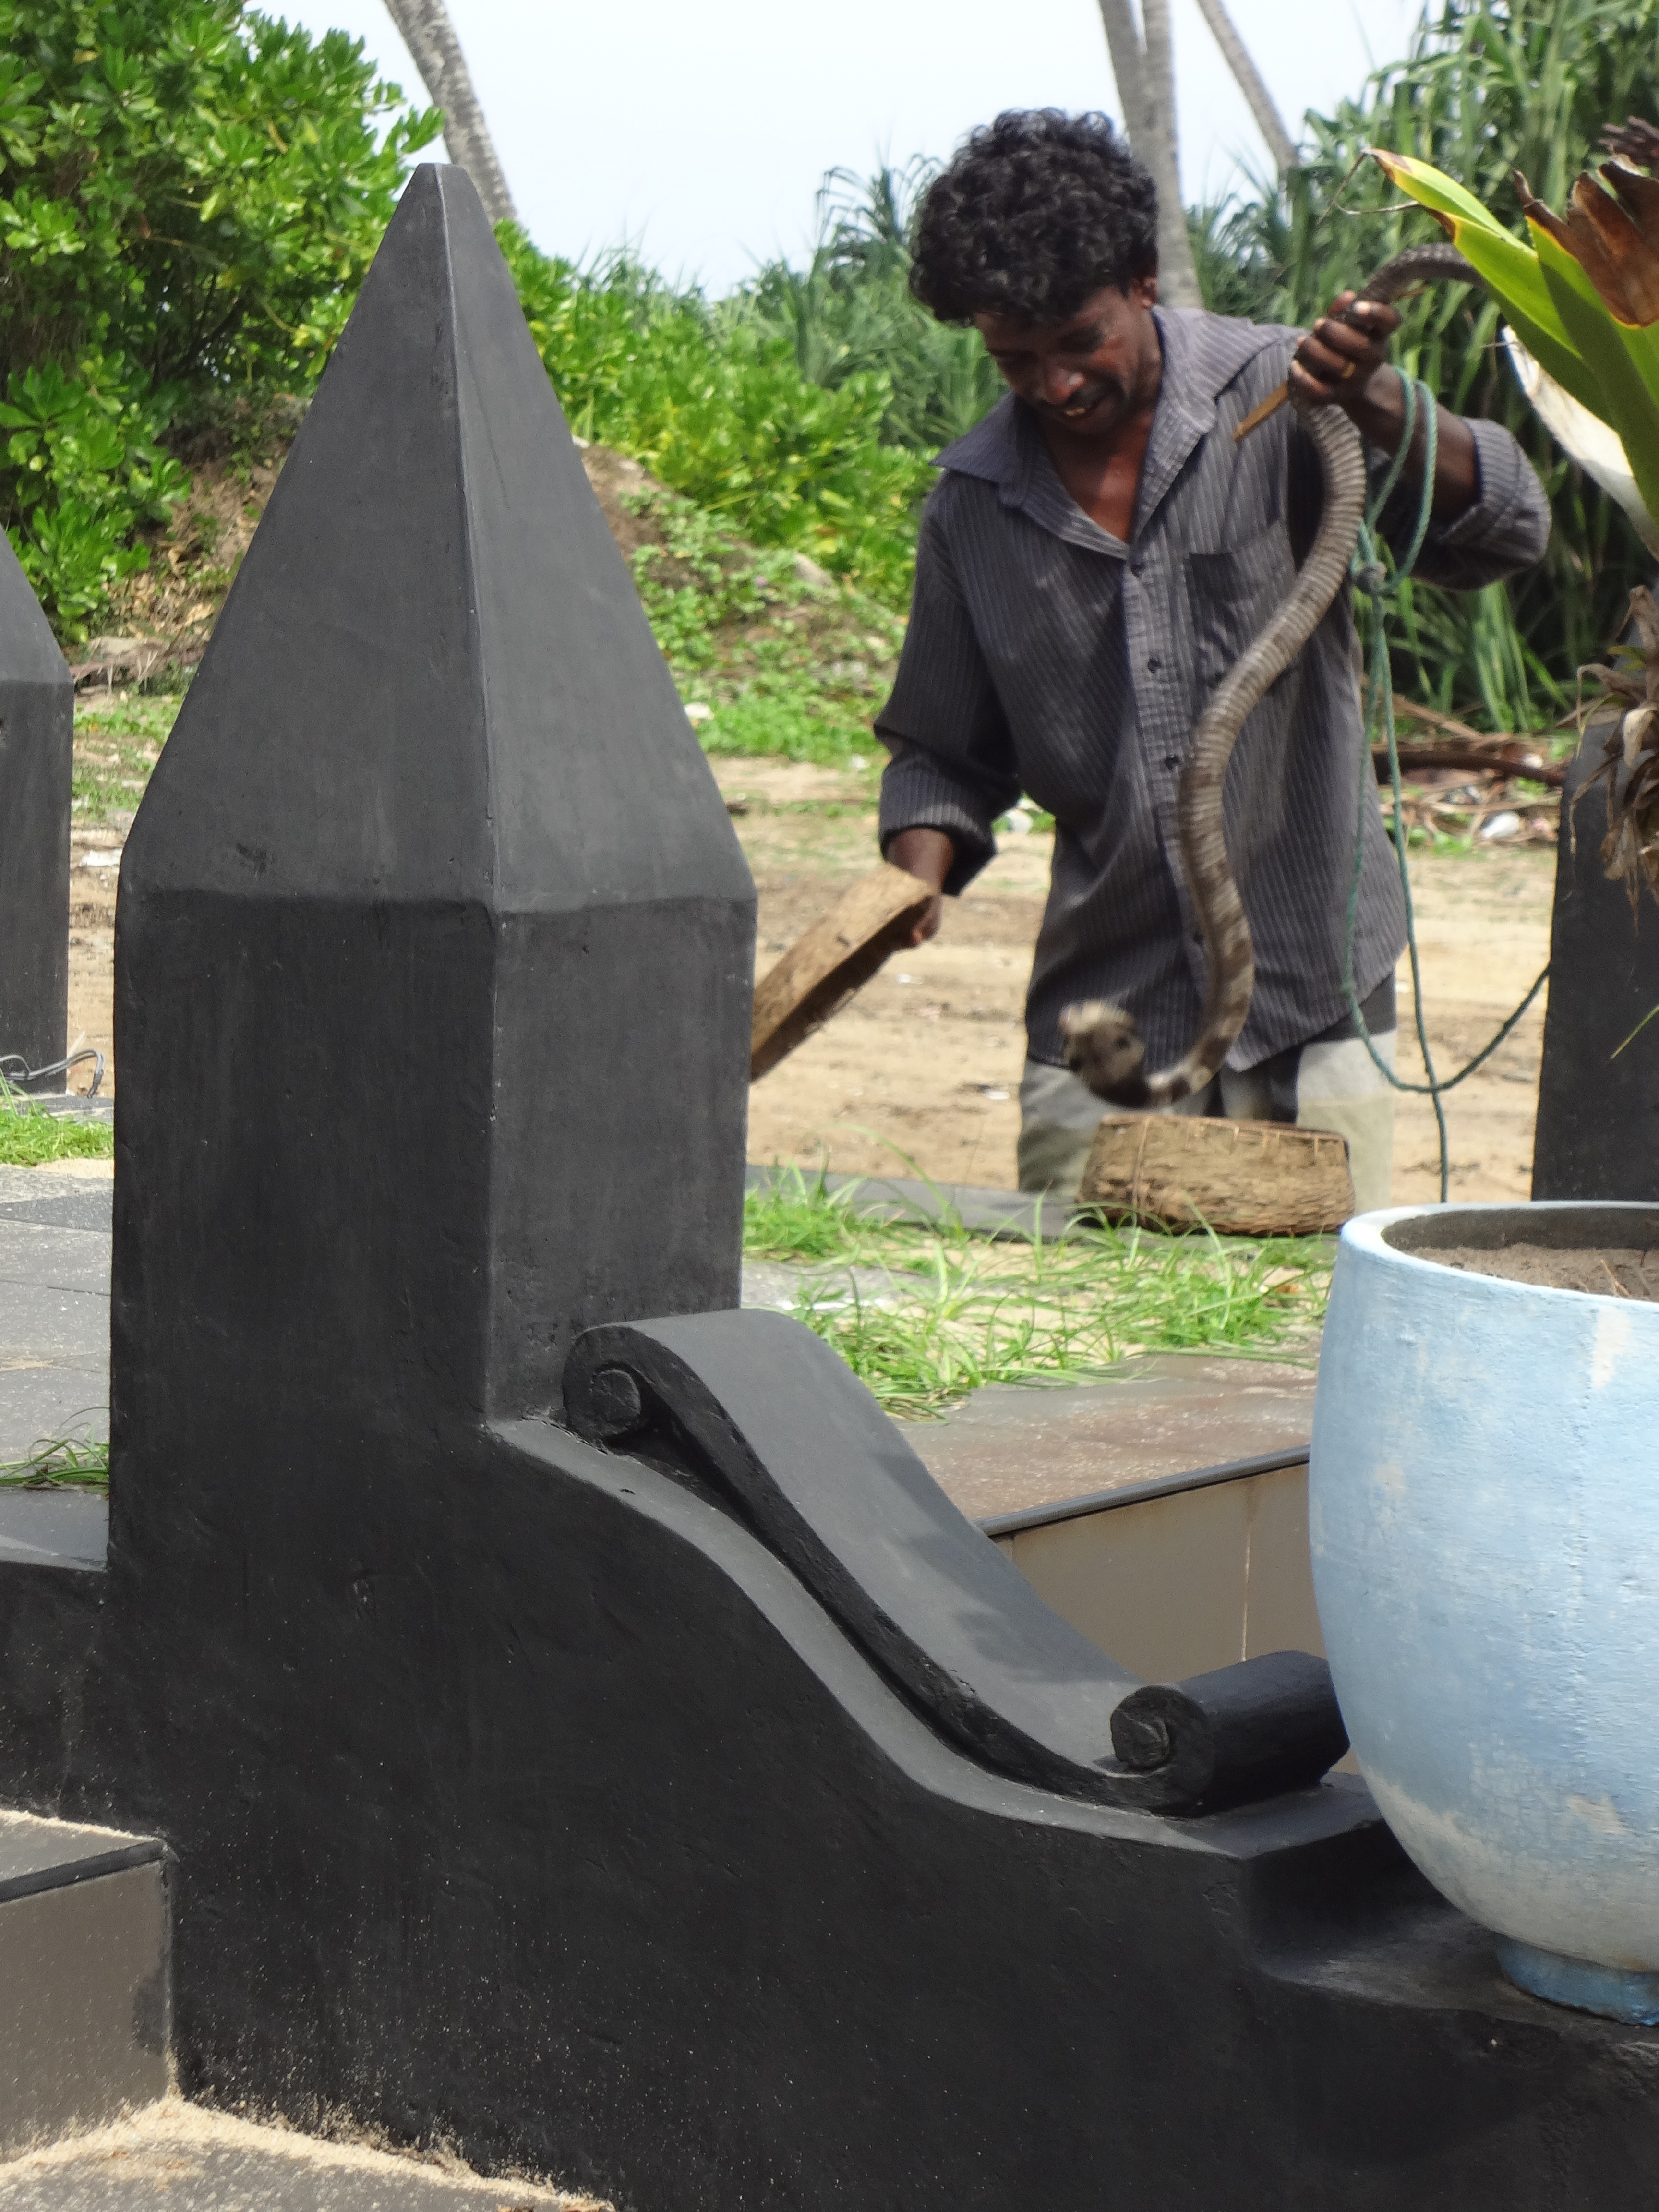
man, monument, reptile, tourism, grave, sculpture, memorial, snake, sri lanka